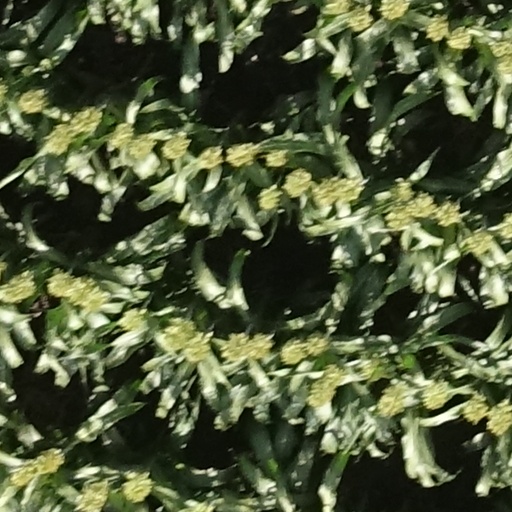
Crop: sorghum